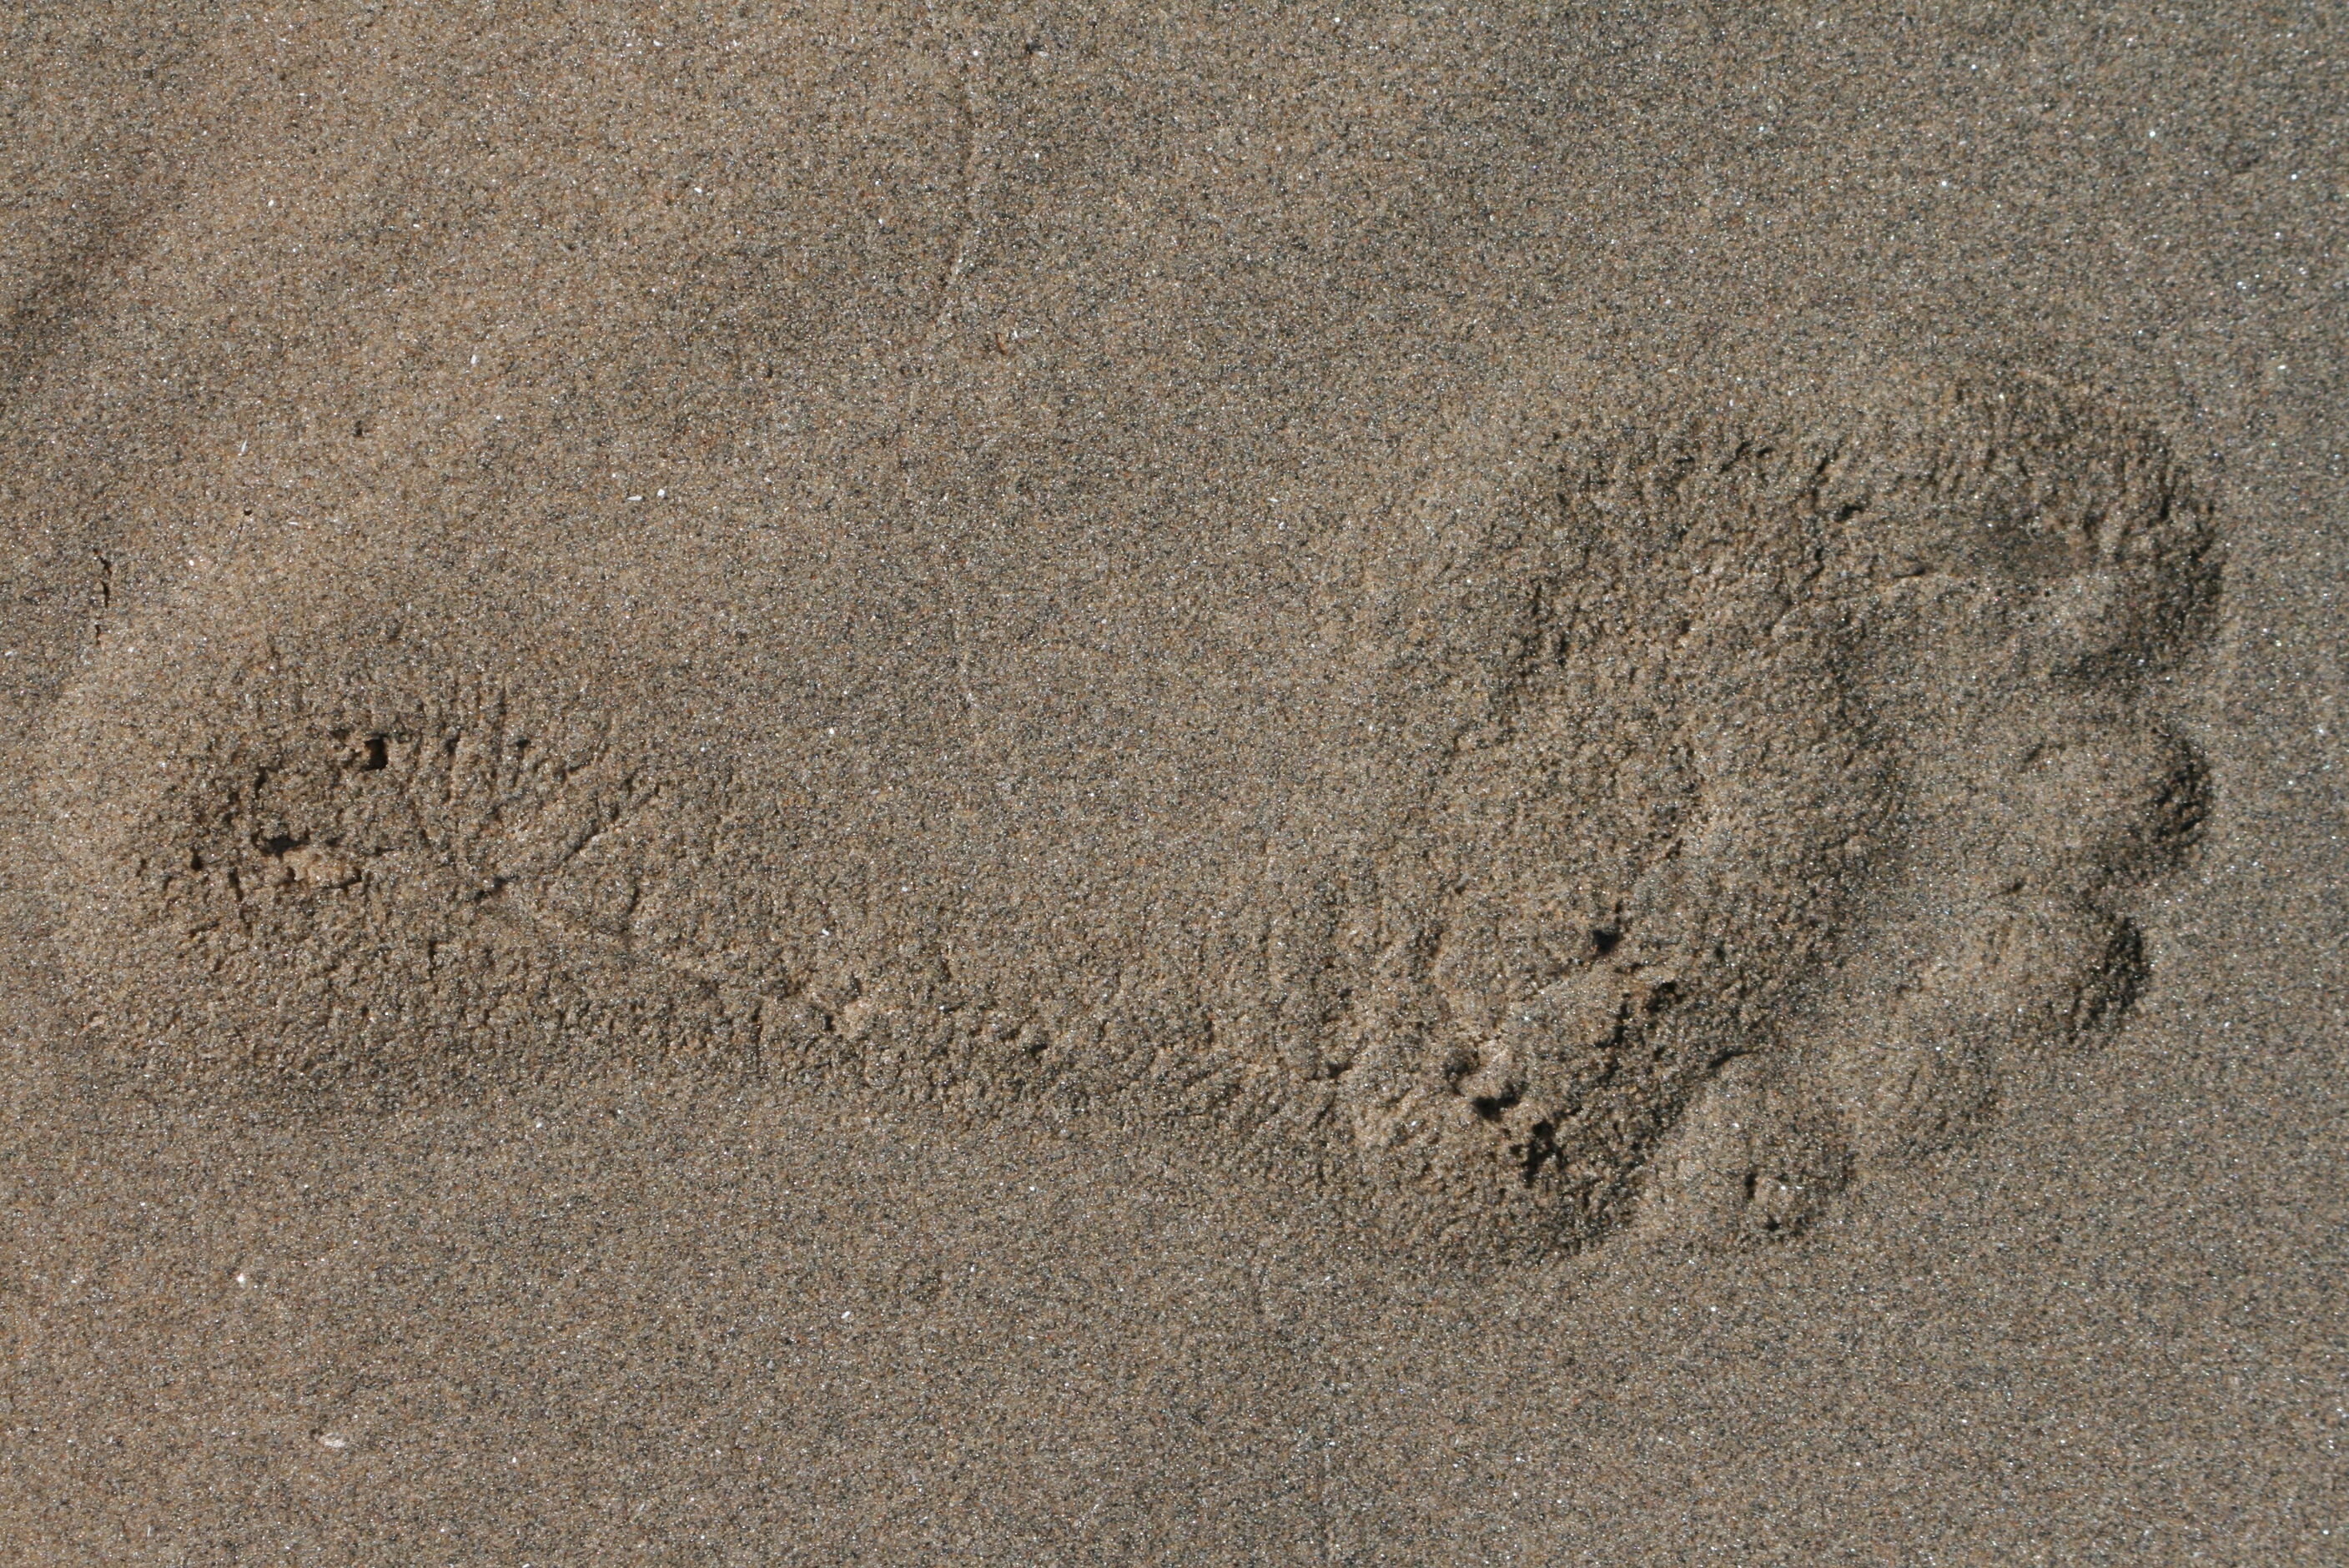
beach, sea, water, sand, rock, sun, texture, shore, wave, floor, footprint, asphalt, summer, vacation, travel, recreation, soil, material, relaxation, geology, resort, flooring, beach sand, road surface